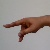
The image shows a hand gesture representing the letter 'P' in Indian Sign Language.